Double Dragon (Neo Geo)

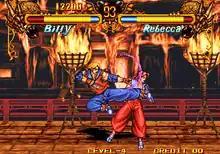
Gameplay screenshot showcasing a match between Billy Lee and Rebecca.

The game plays like a conventional one-on-one fighting game. One of the unique aspects of "Double Dragon" is the lack of specific punch and kick buttons like other fighting games. Instead, there are four attack buttons of varying strength and speed, which can perform punches or kicks depending on the character's position. The player's character and his or her opponent have a super move meter called the "charge meter", overlaid over the character's health gauge. The less health the character has, the quicker it will fill up. "Charge moves" are usually performed by executing the command of a regular special move and pressing two attack buttons simultaneously at the end instead of just one. Other techniques available in the game include dashes, air guards, air throws, and down attacks (which allows characters to jump over and attack their opponent while they are momentarily unconscious on the ground).